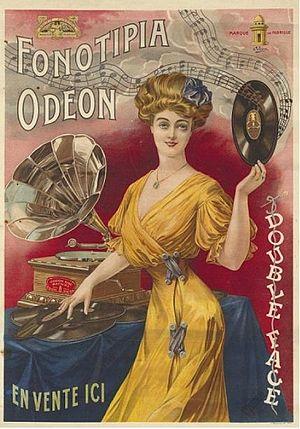
Comment j'ai écrit certains de mes livres est un ouvrage de Raymond Roussel paru en 1935, deux ans après sa mort, où l'auteur d'Impressions d'Afrique et de Locus Solus présente, sous le nom de « procédé », les techniques de composition de ses romans et de ses pièces de théâtre, dont l'étrangeté avait dérouté ses contemporains.
Odéon est une société phonographique d'origine allemande, qui a existé sous ce nom de 1903 à 1966.